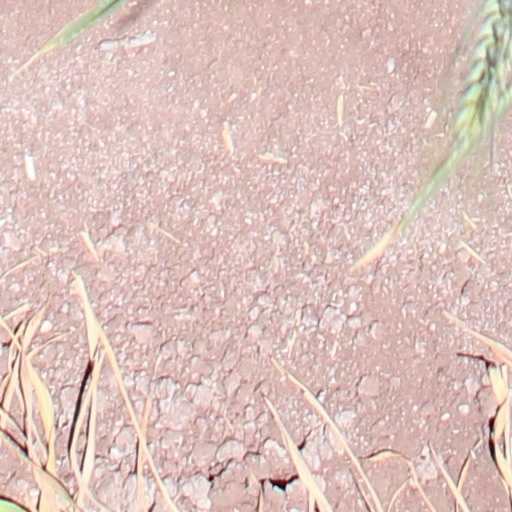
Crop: wheat